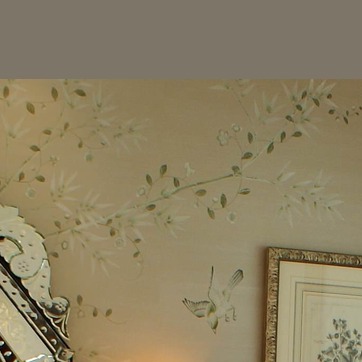
Material: wallpaper